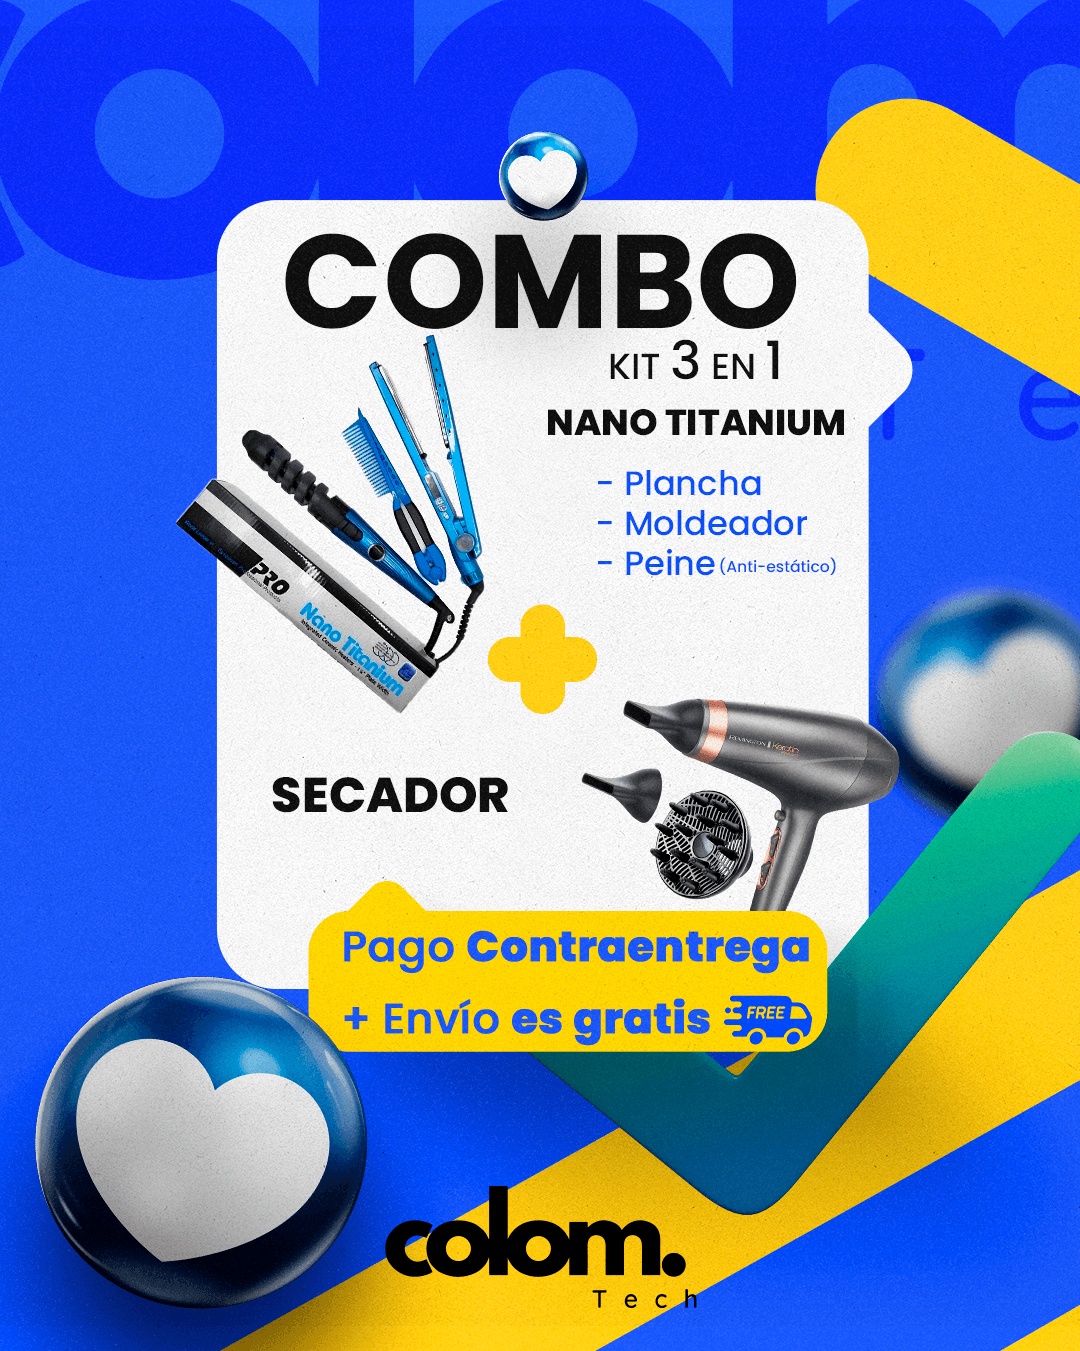
Combo Kit 3 En 1 Nano Titanium + Secador
Transforma tu cabello en elegancia con el Kit Profesional con Plancha Nano Titanium, Chub Styler y Bolígrafo Antiestático Disfruta de un cabello increíblemente liso y rizos perfectos. Tenga el poder del titanio en sus manos para obtener resultados excepcionales: Alisa el cabello hasta un 40% más rápido Ideal para crear rizos y ondas perfectos y duraderos. Placas de titanio que alcanzan altas temperaturas, aportando una suavidad excepcional Tecnología iónica para un cabello más suave, manteniendo la hidratación natural Regulación de temperatura hasta 450ºF - 230ºC Placas de titanio de 1 1/4 pulgadas. Emisión de iones negativos para eliminar el frizz Tecnología Nano Silver para la higiene del cabello Excelente secador, diseño ergonómico pensado en tu comodidad, fácil de agarrar sin lastimar tu muñeca ni brazo, sistema concentrador de aire el cual permite ahorro de energía y tiempo de secado, dispone de varias opciones y temperaturas. Facilita y optimiza el trabajo manual gracias a su liberación de iones los cuales ayudan a disminuir el daño en el cabello y a que el proceso de secado sea más rápido. Con la Plancha En Nano Titanio Digital ahora podrás tener un cabello liso y brillante en muy poco tiempo, gracias a la tecnología de Placas en Titanio que esta magnífica plancha integra. Su temperatura es graduable y alcanza diferentes temperaturas. Plancha: Marca NanoTitamium pro Modelo Pro Voltaje 110 Materiales de las placas NANO TITANIUM Piezas del set 3 Plancha Con Placas de 1" 1/4 en Titanio. Pantalla LCD o Digital. Cable eléctrico giratorio DE 360°. Altos niveles de calor hasta 450° F. Temperatura graduable. Tecnología iónica que emite iones negativos. Indicador luminoso. Para uso con Cabello húmedo o Seco. También puede ser utilizada con tratamientos capilares Color: azul Tamaño del producto (plancha) ancho: 3.00 cm **Alto: **4.7 cm Largo: 28 cm **Cable: **1.60 cm Rizador Curl Perfect 7 en 1 Temperatura regulable: 170 °C. Interruptor ON-OFF, Piloto. Longitud del cable: 1,8 mts. Guías en espiral para facilitar el Rizado u Ondulado. Longitud del cable: 1,8 mts. Peine Pinza incluido. Color Disponible: Azul. Tamaño del producto (rizadora) Largo: 30 cm. **Diámetro: **11 cm. Cable: 1.6 mts. Secador 5000 W Marca: Nova Modelo re-2002 Voltaje 110 Piezas del set: 2 Secador Professional Nova high power 3000w Diseño Ergonómico * 2 Velocidades 3 Temperaturas Boquilla Color: Morado Tamaño del producto (peine) Alto: 4.00 cm **Largo: **22 cm. CONTENIDO DEL EMPAQUE: 1x Plancha 1x Secador 3000 W 1x Rizador 1x Peine_*_____Color de peine: azul *
Brand: Rocketfy
Category: Health & Beauty > Personal Care > Hair Care > Hair Styling Tools > Hair Styling Tool Sets